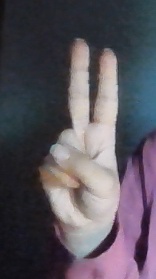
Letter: taa